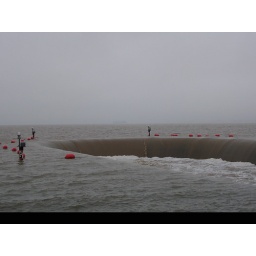
Along westbank road Grandlake, Celina,OhThe lake is 2 ft. above normal level.